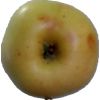
Label: Apple 6